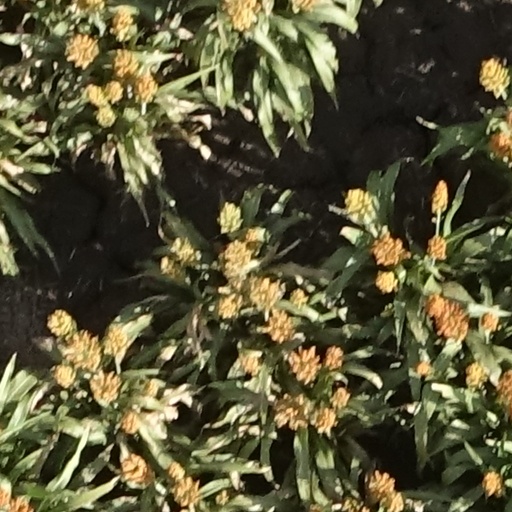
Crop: sorghum